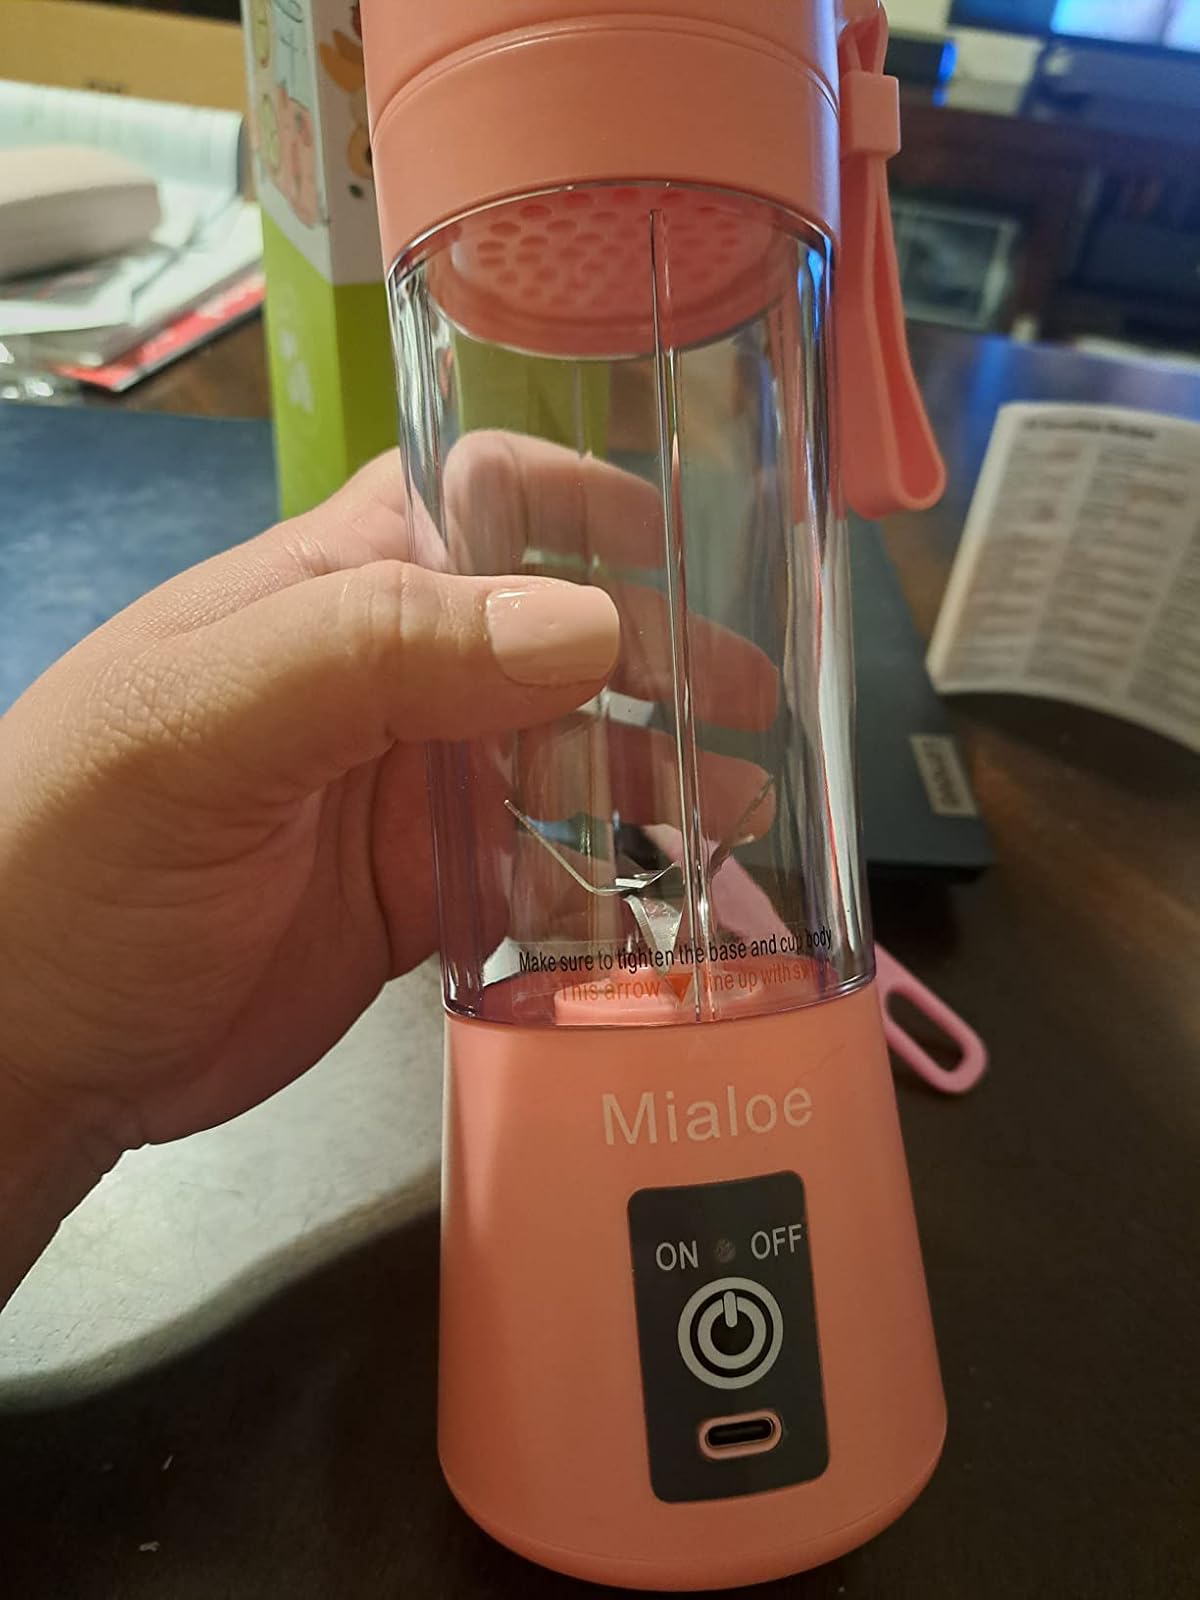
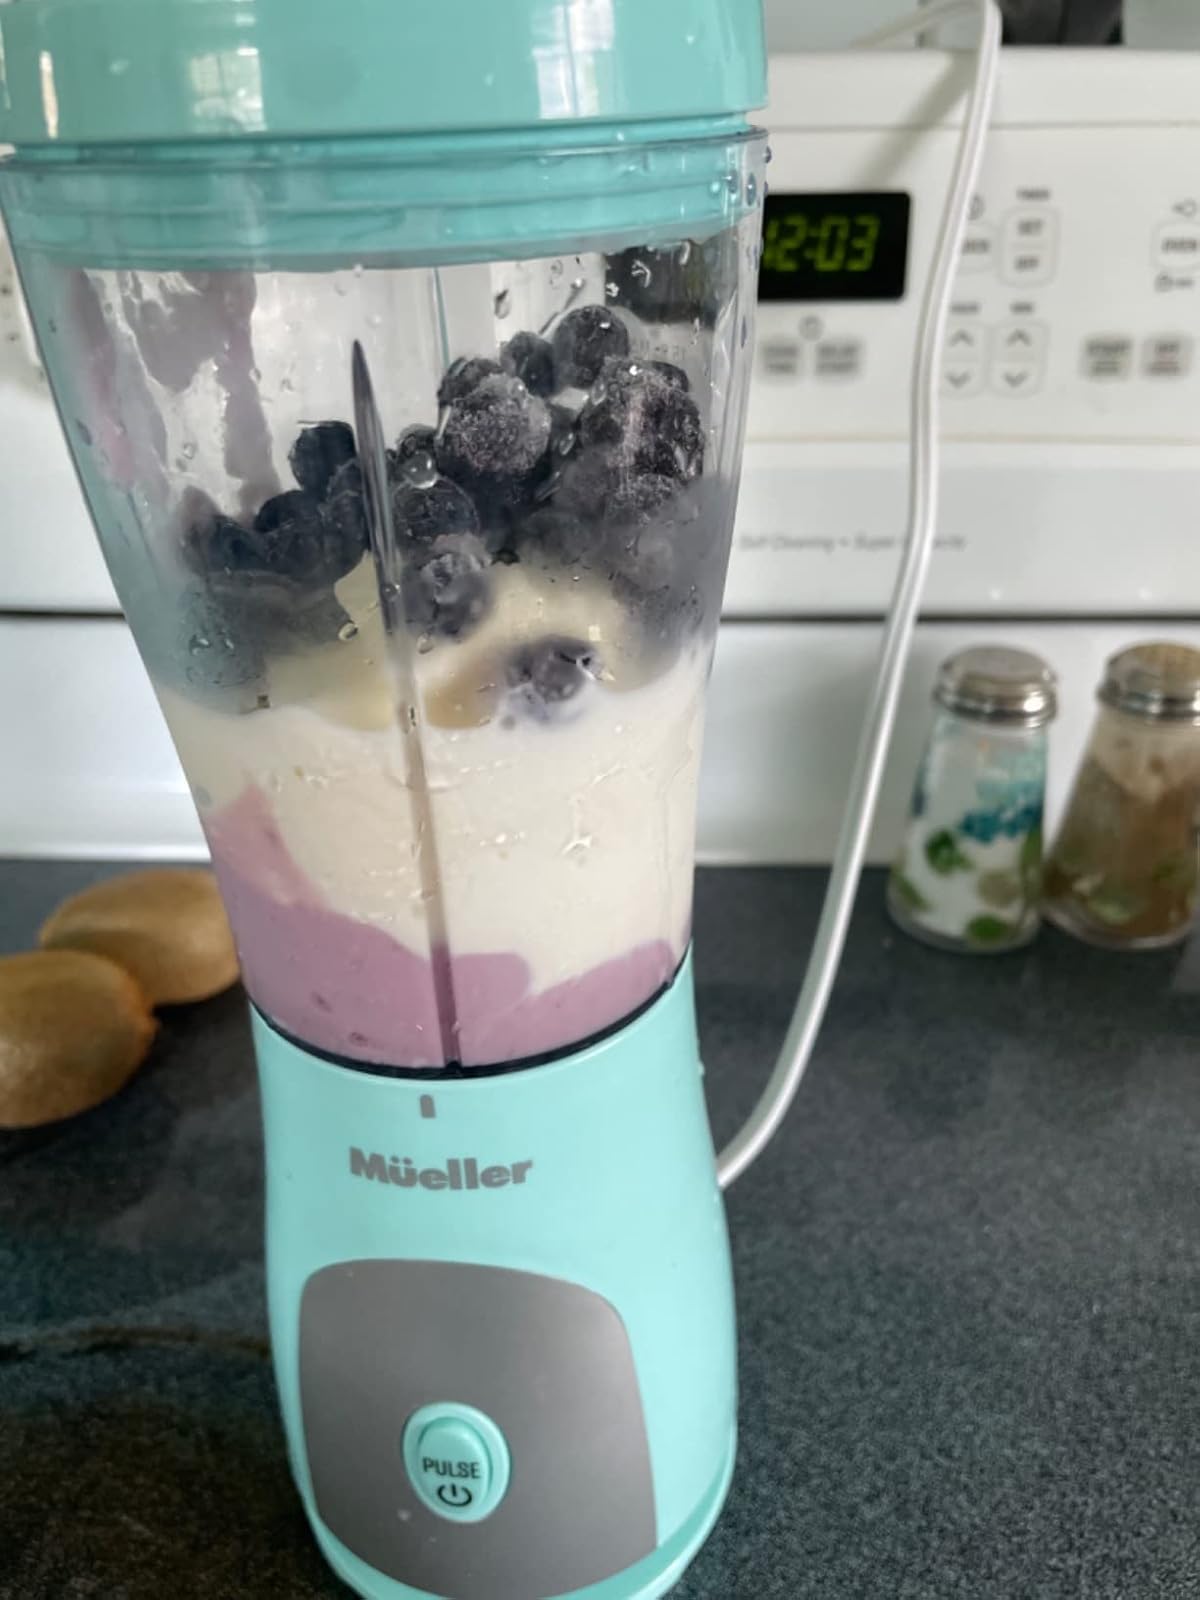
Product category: items_blender
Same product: no